Madison Public Library (Madison, Maine)

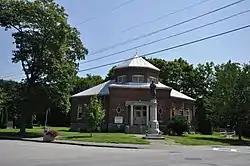

The Madison Public Library is located at 12 Old Point Avenue in Madison, Maine. Built with funding support from Andrew Carnegie, it is one of the architecturally most unusual libraries in the state, with a distinctive octagonal tower and non-rectangular angled elements. It was designed by the local firm of Snow and Humphreys and completed in 1906. The building was listed on the National Register of Historic Places in 1989.